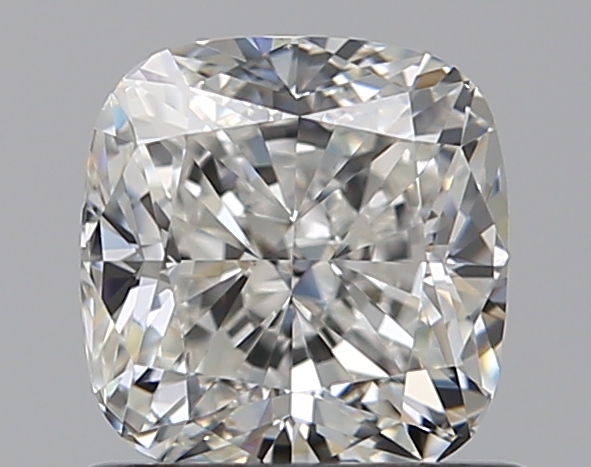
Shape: cushion
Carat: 0.9
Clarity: VS1
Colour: G
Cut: EX
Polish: EX
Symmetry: VG
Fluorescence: N
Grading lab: GIA
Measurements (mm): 5.43 x 5.26 x 3.66